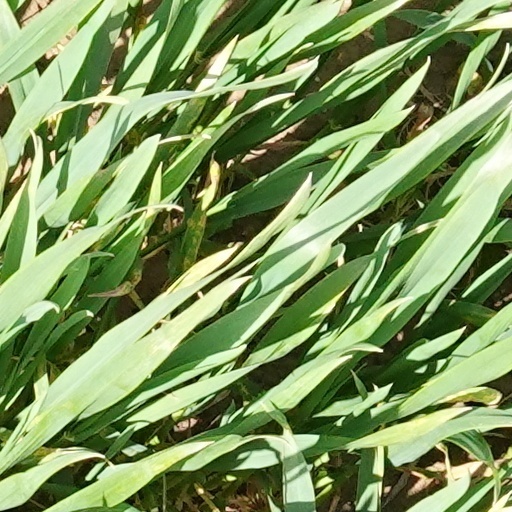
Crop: wheat